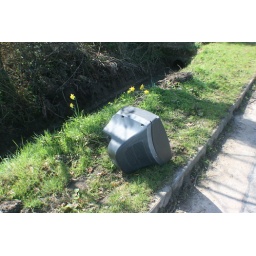
tv dumped beside road near the bridge